Wrestling Dontaku 1993

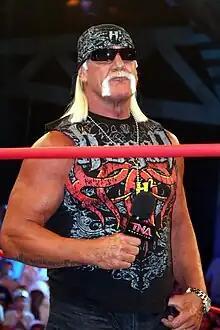
WWF Champion Hulk Hogan wrestled the IWGP Heavyweight Champion The Great Muta in the most popular match of the event.

Next, Scott Norton took on WCW wrestler Sting. Near the end of the match, Sting hit a face crusher to Norton but got a near-fall and then Norton began brawling with Sting but he suffered a cut on his face and then Sting continued to attack Norton and the referee stopped the match due to Norton's injury and Sting's valiant assault, forcing the referee to end the match in a double disqualification.